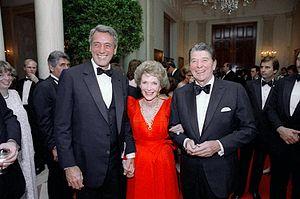
Bravo Otto est un prix attribué depuis 1957 par les lecteurs du magazine allemand Bravo.
Bravo Otto est un prix attribué depuis 1957 par les lecteurs du magazine allemand Bravo.
Rock Hudson — nom de scène de Roy Harold Scherer Jr. — est un acteur américain, né le 17 novembre 1925 à Winnetka et mort le 2 octobre 1985 à Beverly Hills.